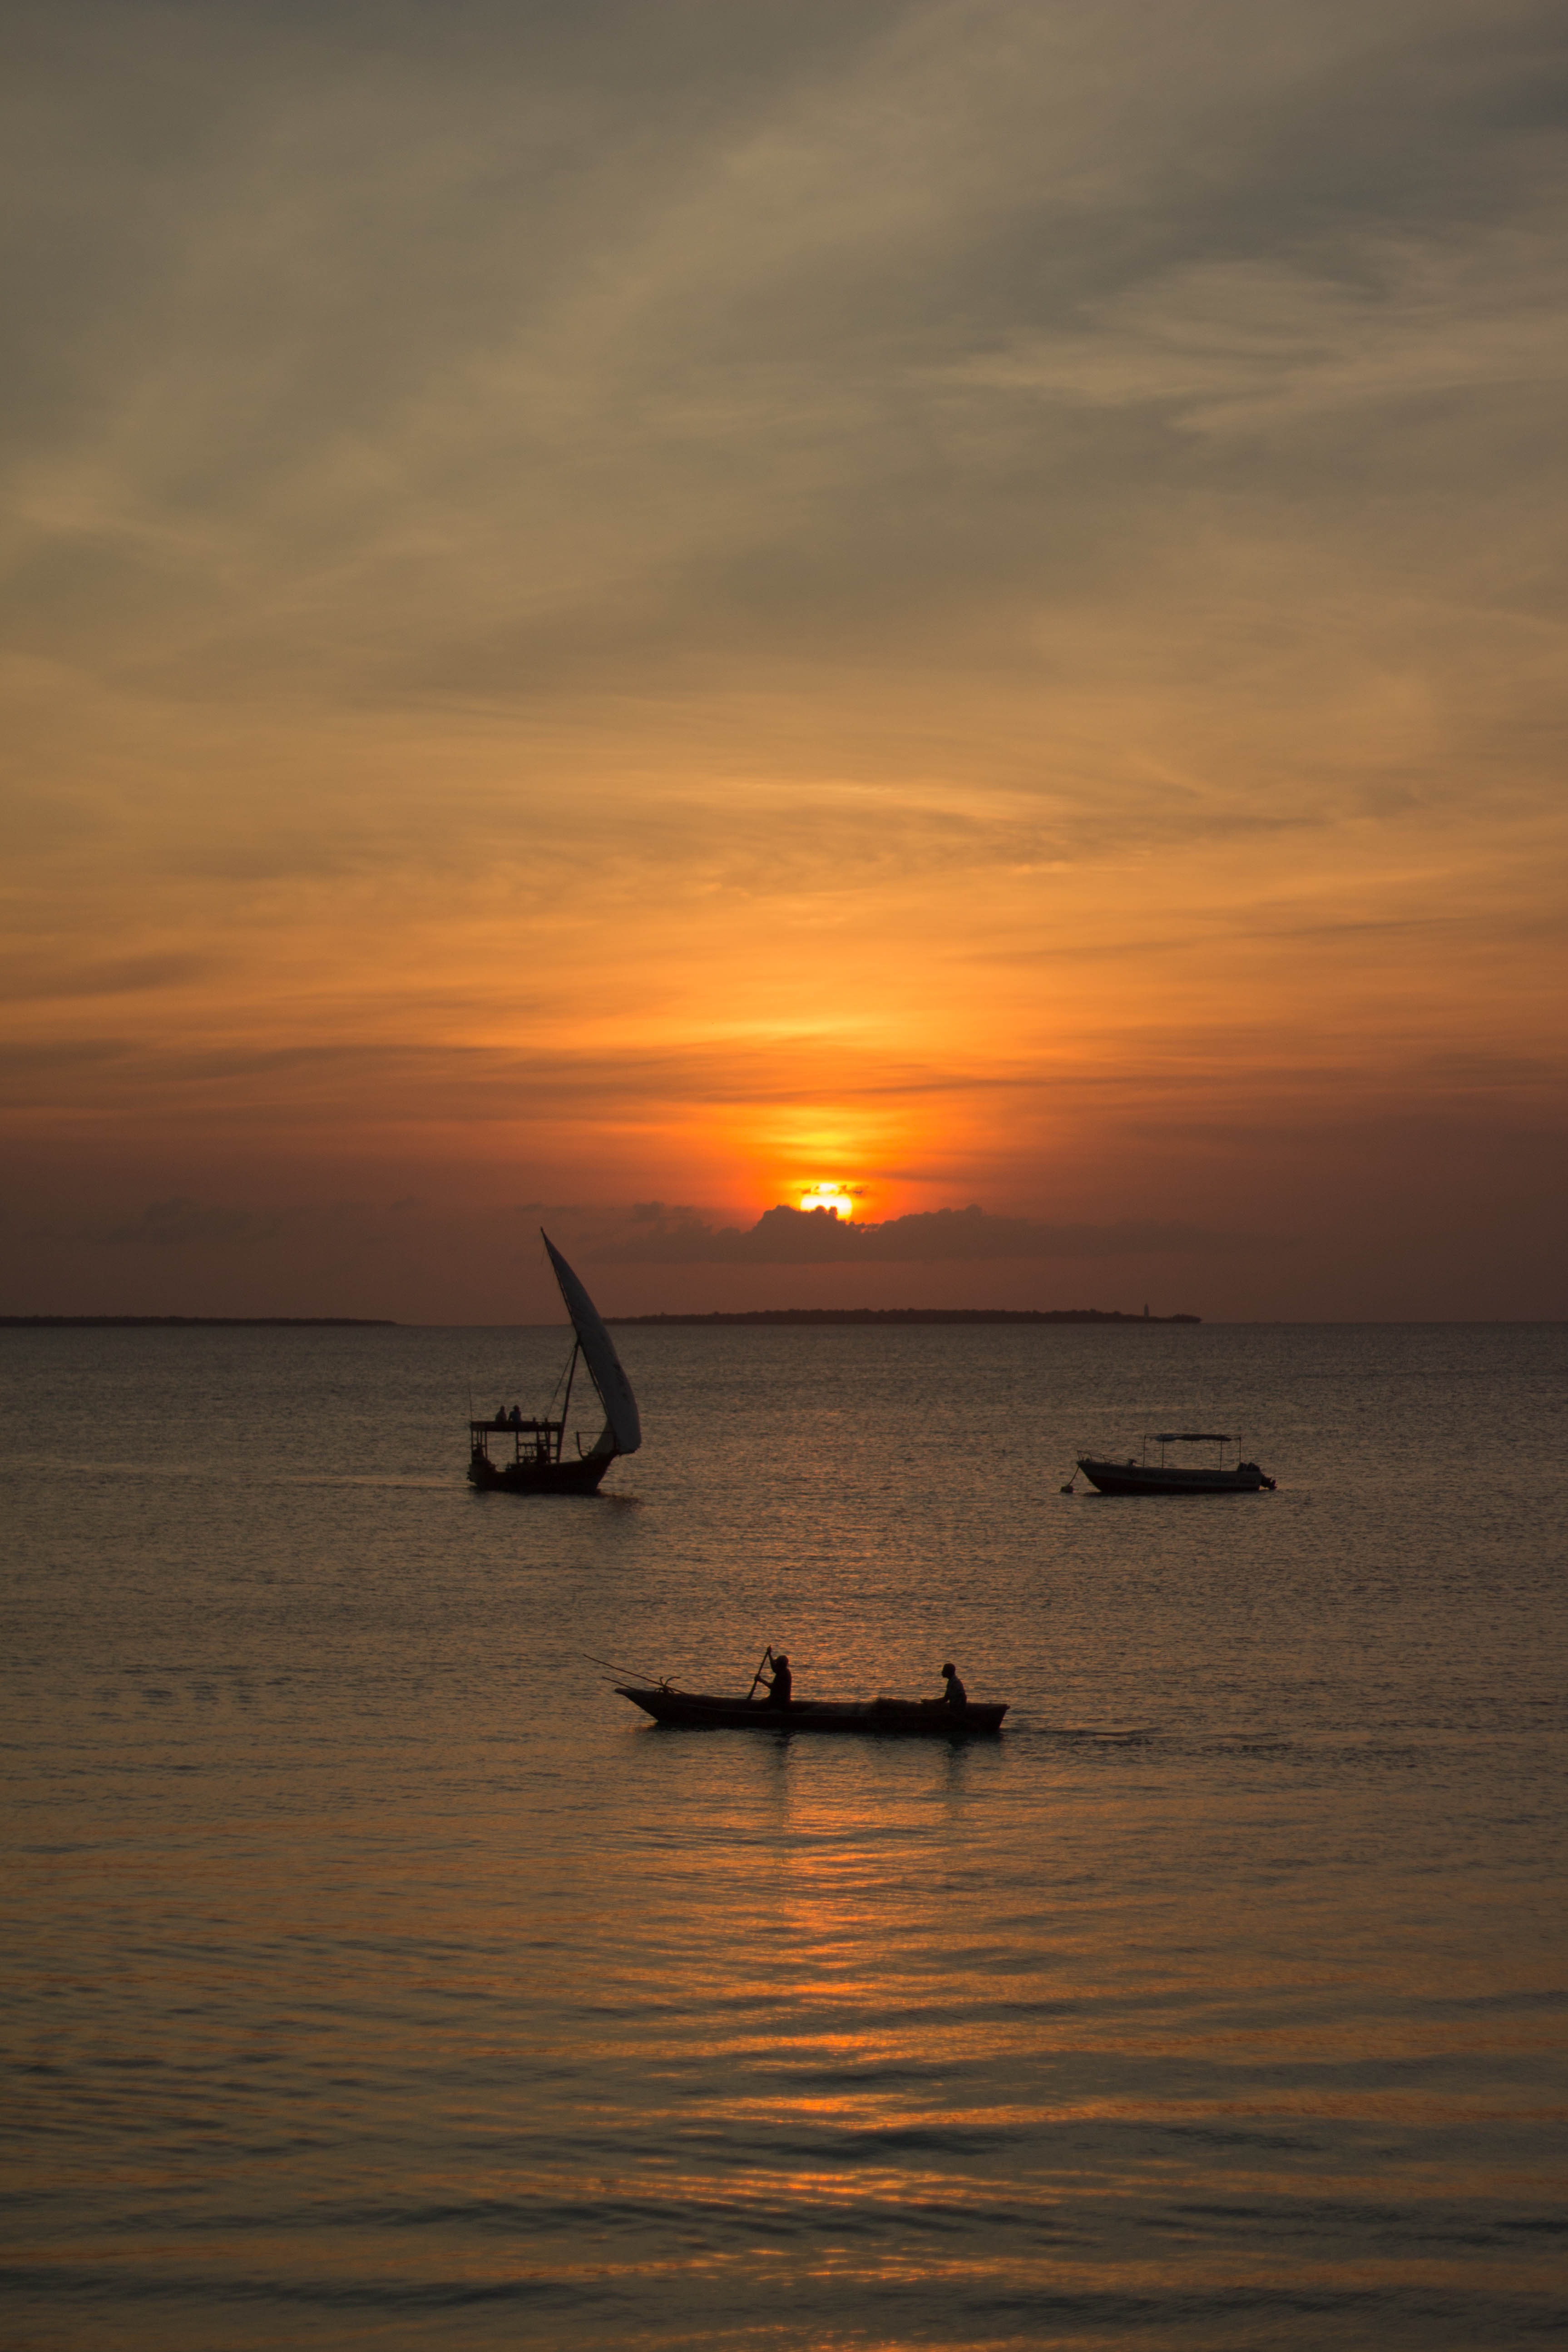
beach, landscape, sea, coast, water, nature, sand, ocean, horizon, silhouette, cloud, sky, sun, sunrise, sunset, white, sunlight, morning, shore, wave, dawn, summer, travel, dark, ripple, dusk, tranquility, evening, orange, reflection, red, relax, paradise, color, holiday, calm, blue, marina, yellow, tourism, leisure, starfish, shell, coral, body of water, clouds, background, turquoise, beauty, horizontal, concept, costa, caribbean, exotic, gorgeous, lido, maldives, afterglow, tropicale, wait for me, coastal and oceanic landforms